Cyrille Aimée

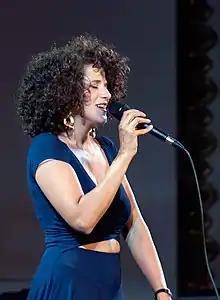
Aimée in 2018

She grew up in the French town of Samois-sur-Seine, in Fontainebleau, France. Her father is French and her mother is from the Dominican Republic.